Jupiter Inlet Historic and Archeological Site

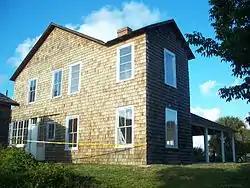
Dubois House, on Jupiter Inlet Midden

The Jupiter Inlet Historic and Archeological Site is an archaeological site in Jupiter, Florida. It is located off A1A in the area of DuBois Park. An ancient shell midden built by the Jaega people, it was the site of the village of Hobe (or Jobe in Spanish orthography), which was later conflated with Jove and inspired the name of the town of Jupiter, Florida, where it is located. On November 5, 1985, it was added to the U.S. National Register of Historic Places.